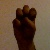
The image shows a hand gesture representing the letter 'E' in Indian Sign Language.